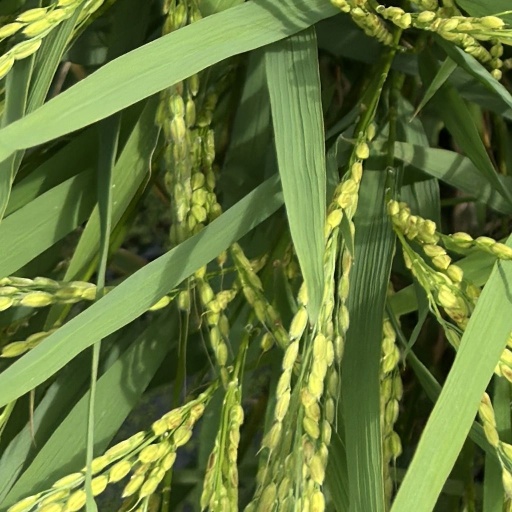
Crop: rice